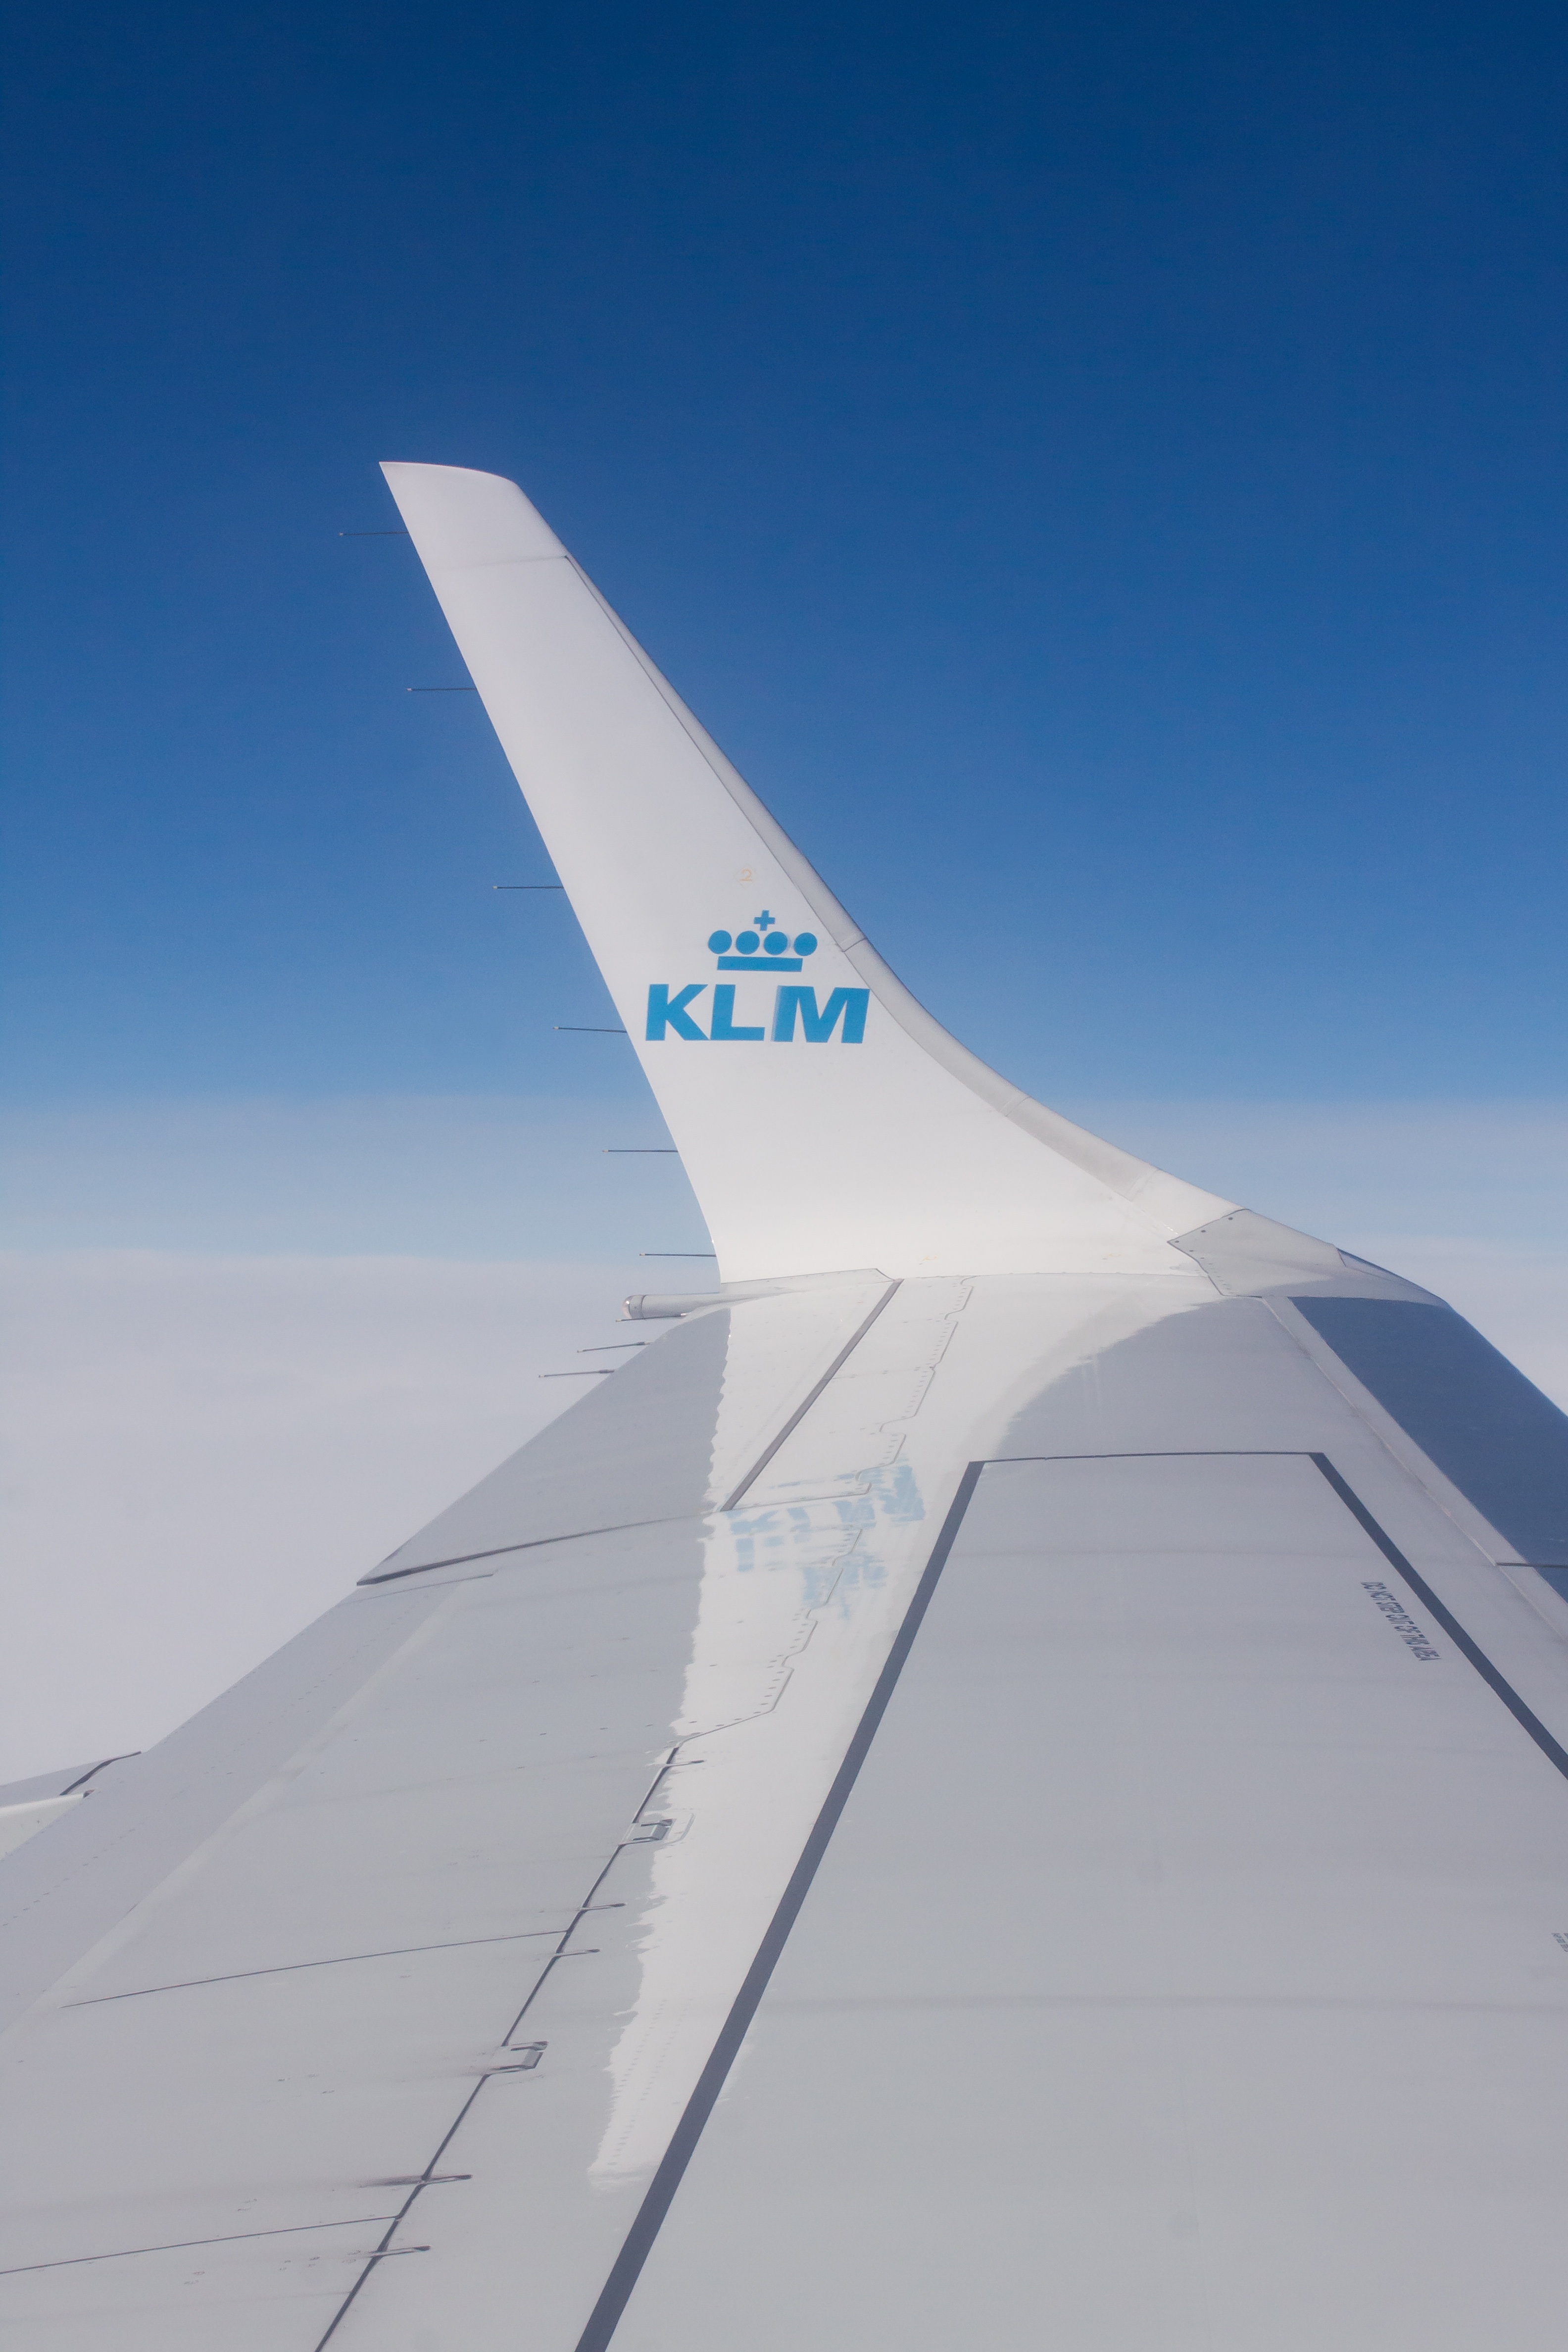
wing, sky, adventure, fly, travel, airplane, aircraft, transport, vehicle, airline, aviation, flight, blue, altitude, glider, clouds, gliding, airliner, mirroring, klm, above the clouds, jet aircraft, signet, air travel, atmosphere of earth, narrow body aircraft